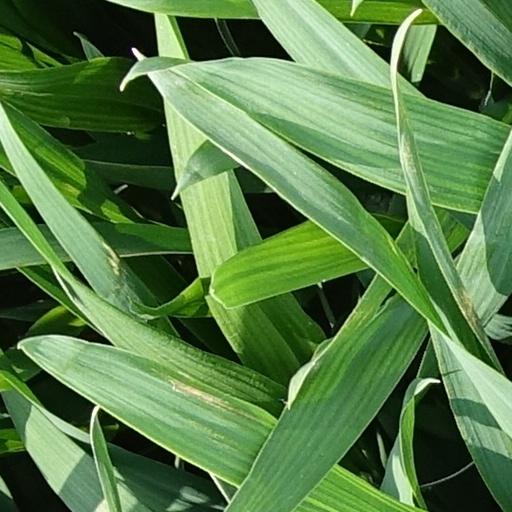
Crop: wheat